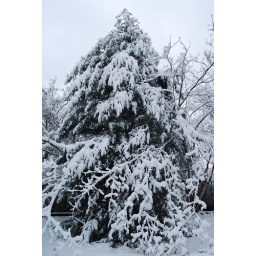
The big pine tree in the backyard.....